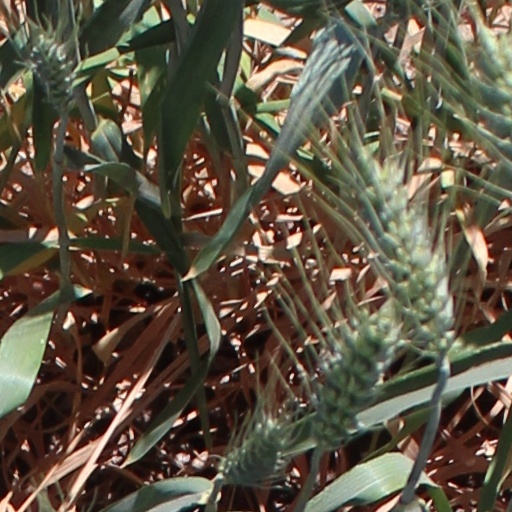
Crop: wheat